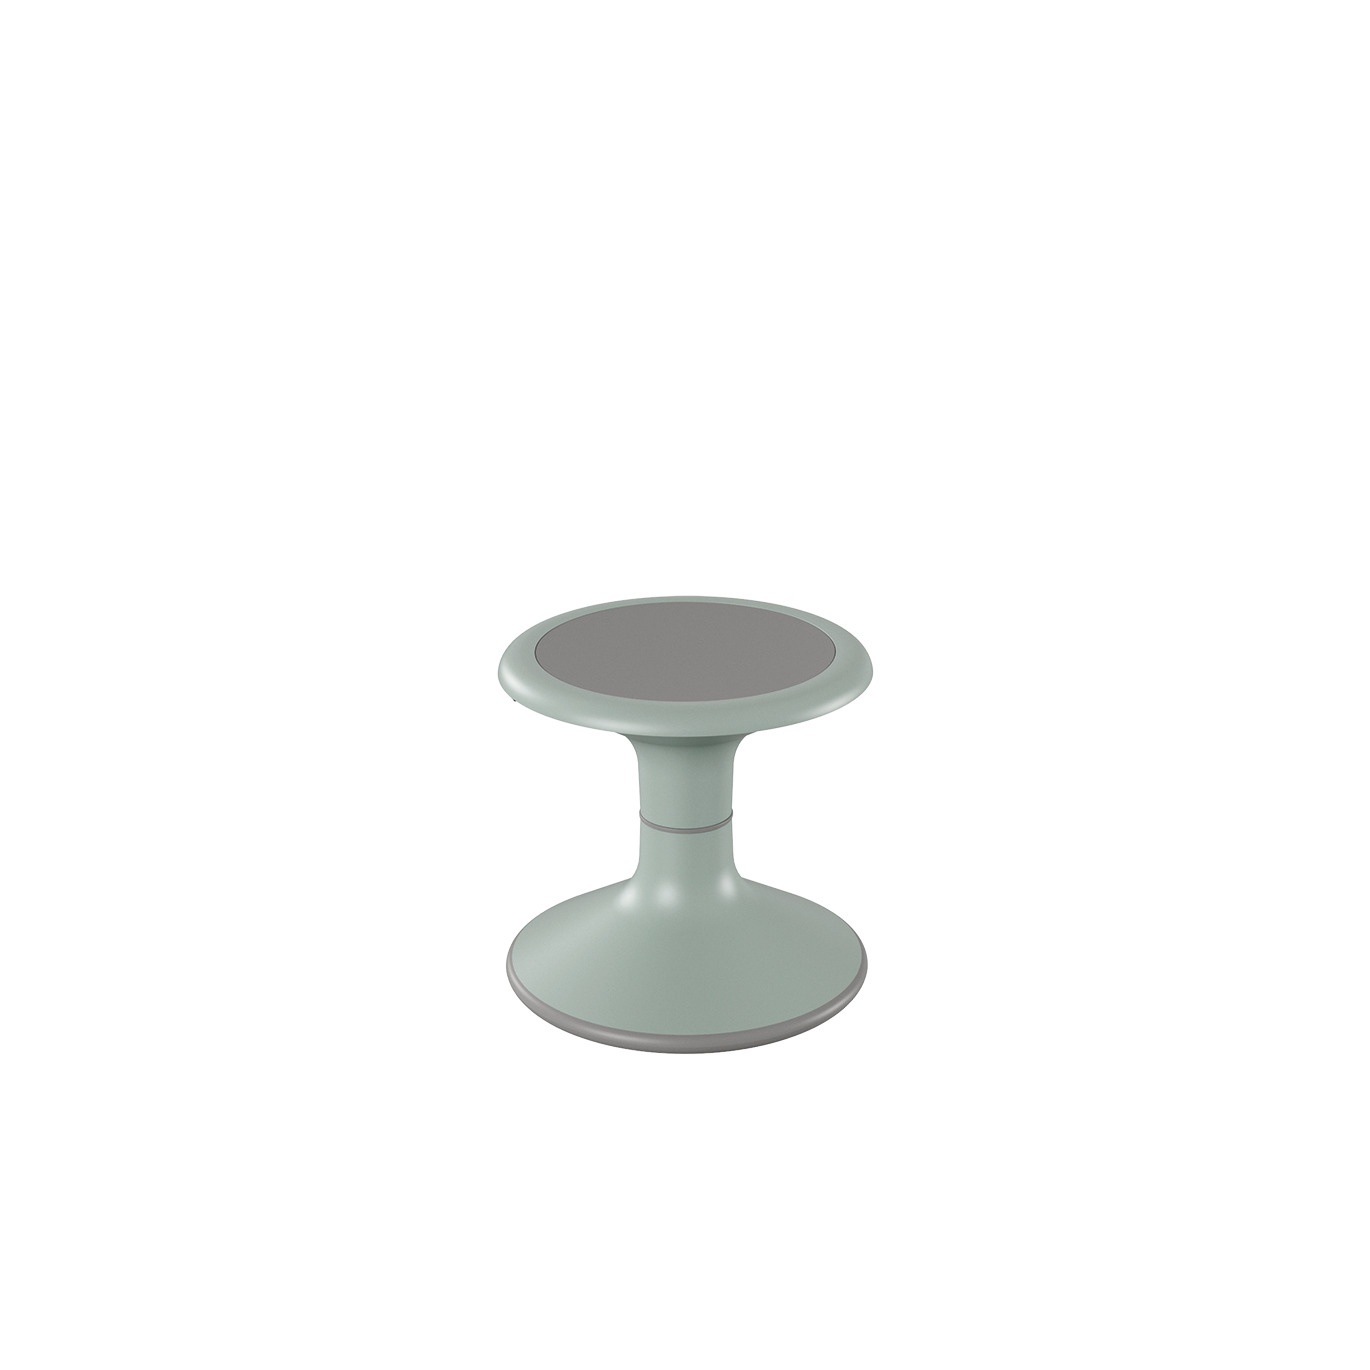
Ricochet Steel Ash Grey 300Mm
Ricochet stools support student movement, which is essential for cognitive development. Fidgeting can help keep bodies and minds engaged. Ricochet was created to encourage this movement, whilst also being easy to reposition around a space. Its robust construction makes it durable and well-suited to users of all ages. 4 colours available across 5 stool heights.
Brand: ESPO
Category: Furniture